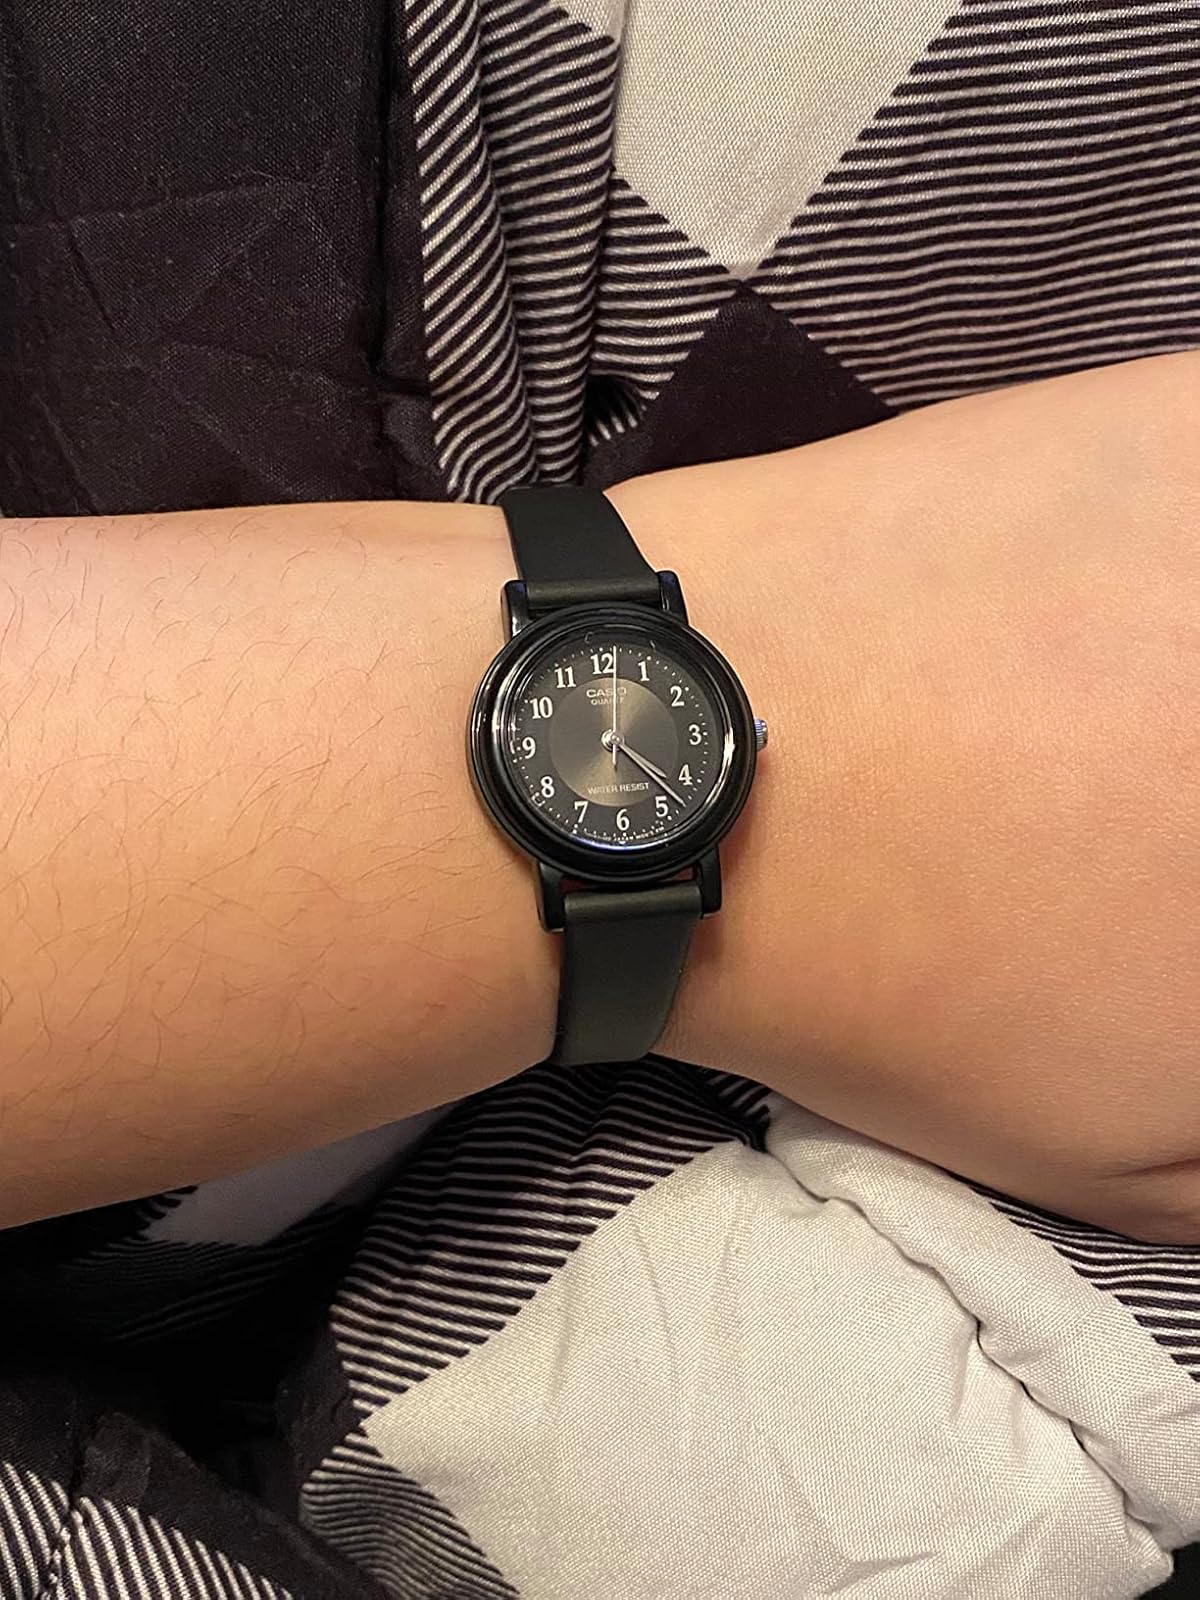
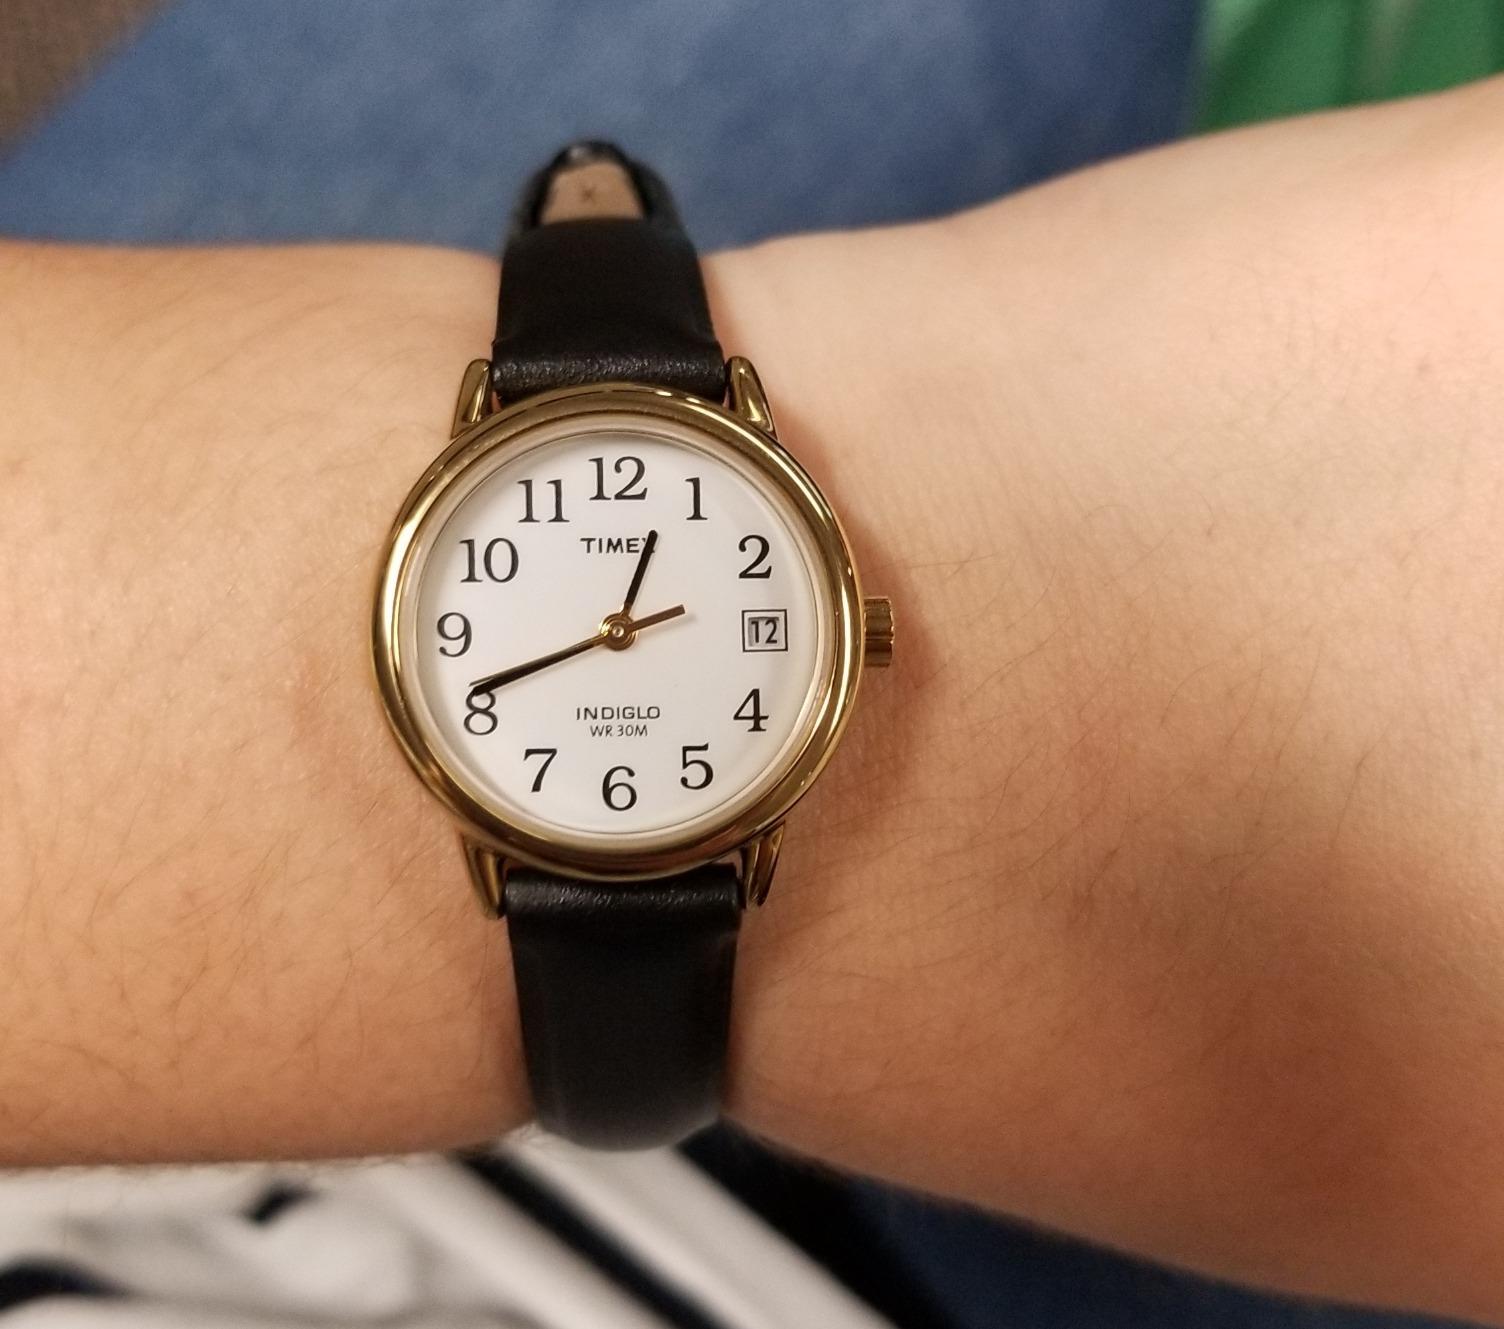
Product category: accessories_watch
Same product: no